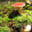
Label: mushroom